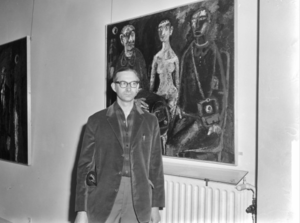
Theodoor van der Horst était un artiste peintre, sculpteur, graphiste et vitrailliste néerlandais.